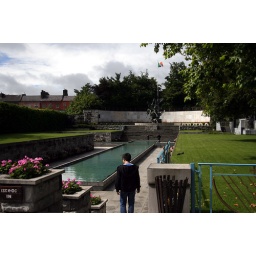
The green white and orange flying over a very formal park.